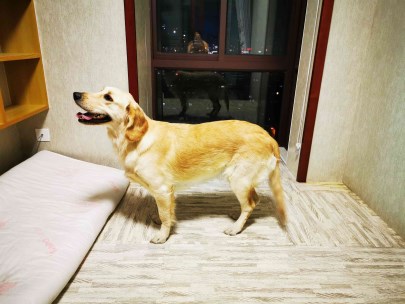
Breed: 5355-n000126-golden_retriever